Jake's Thing

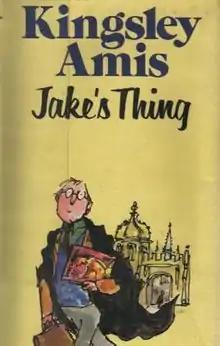
First editionCover art by Quentin Blake

Jake's Thing is a satirical novel written by Kingsley Amis, first published in 1978 by Hutchinson. According to Craig Raine, it is a fictionalised account of Amis’s affair with the novelist Elizabeth Jane Howard.